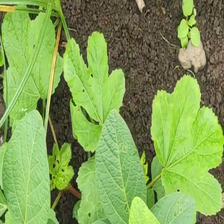
Weed species: Little_Mallow(Malva parviflora)